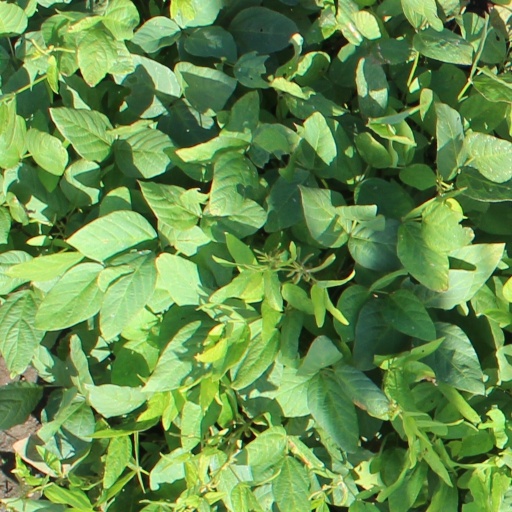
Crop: soybean